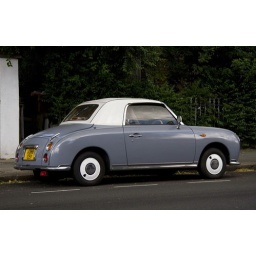
southgate road in hackney, londongotta love white wall tyres!--even faux white wall ...